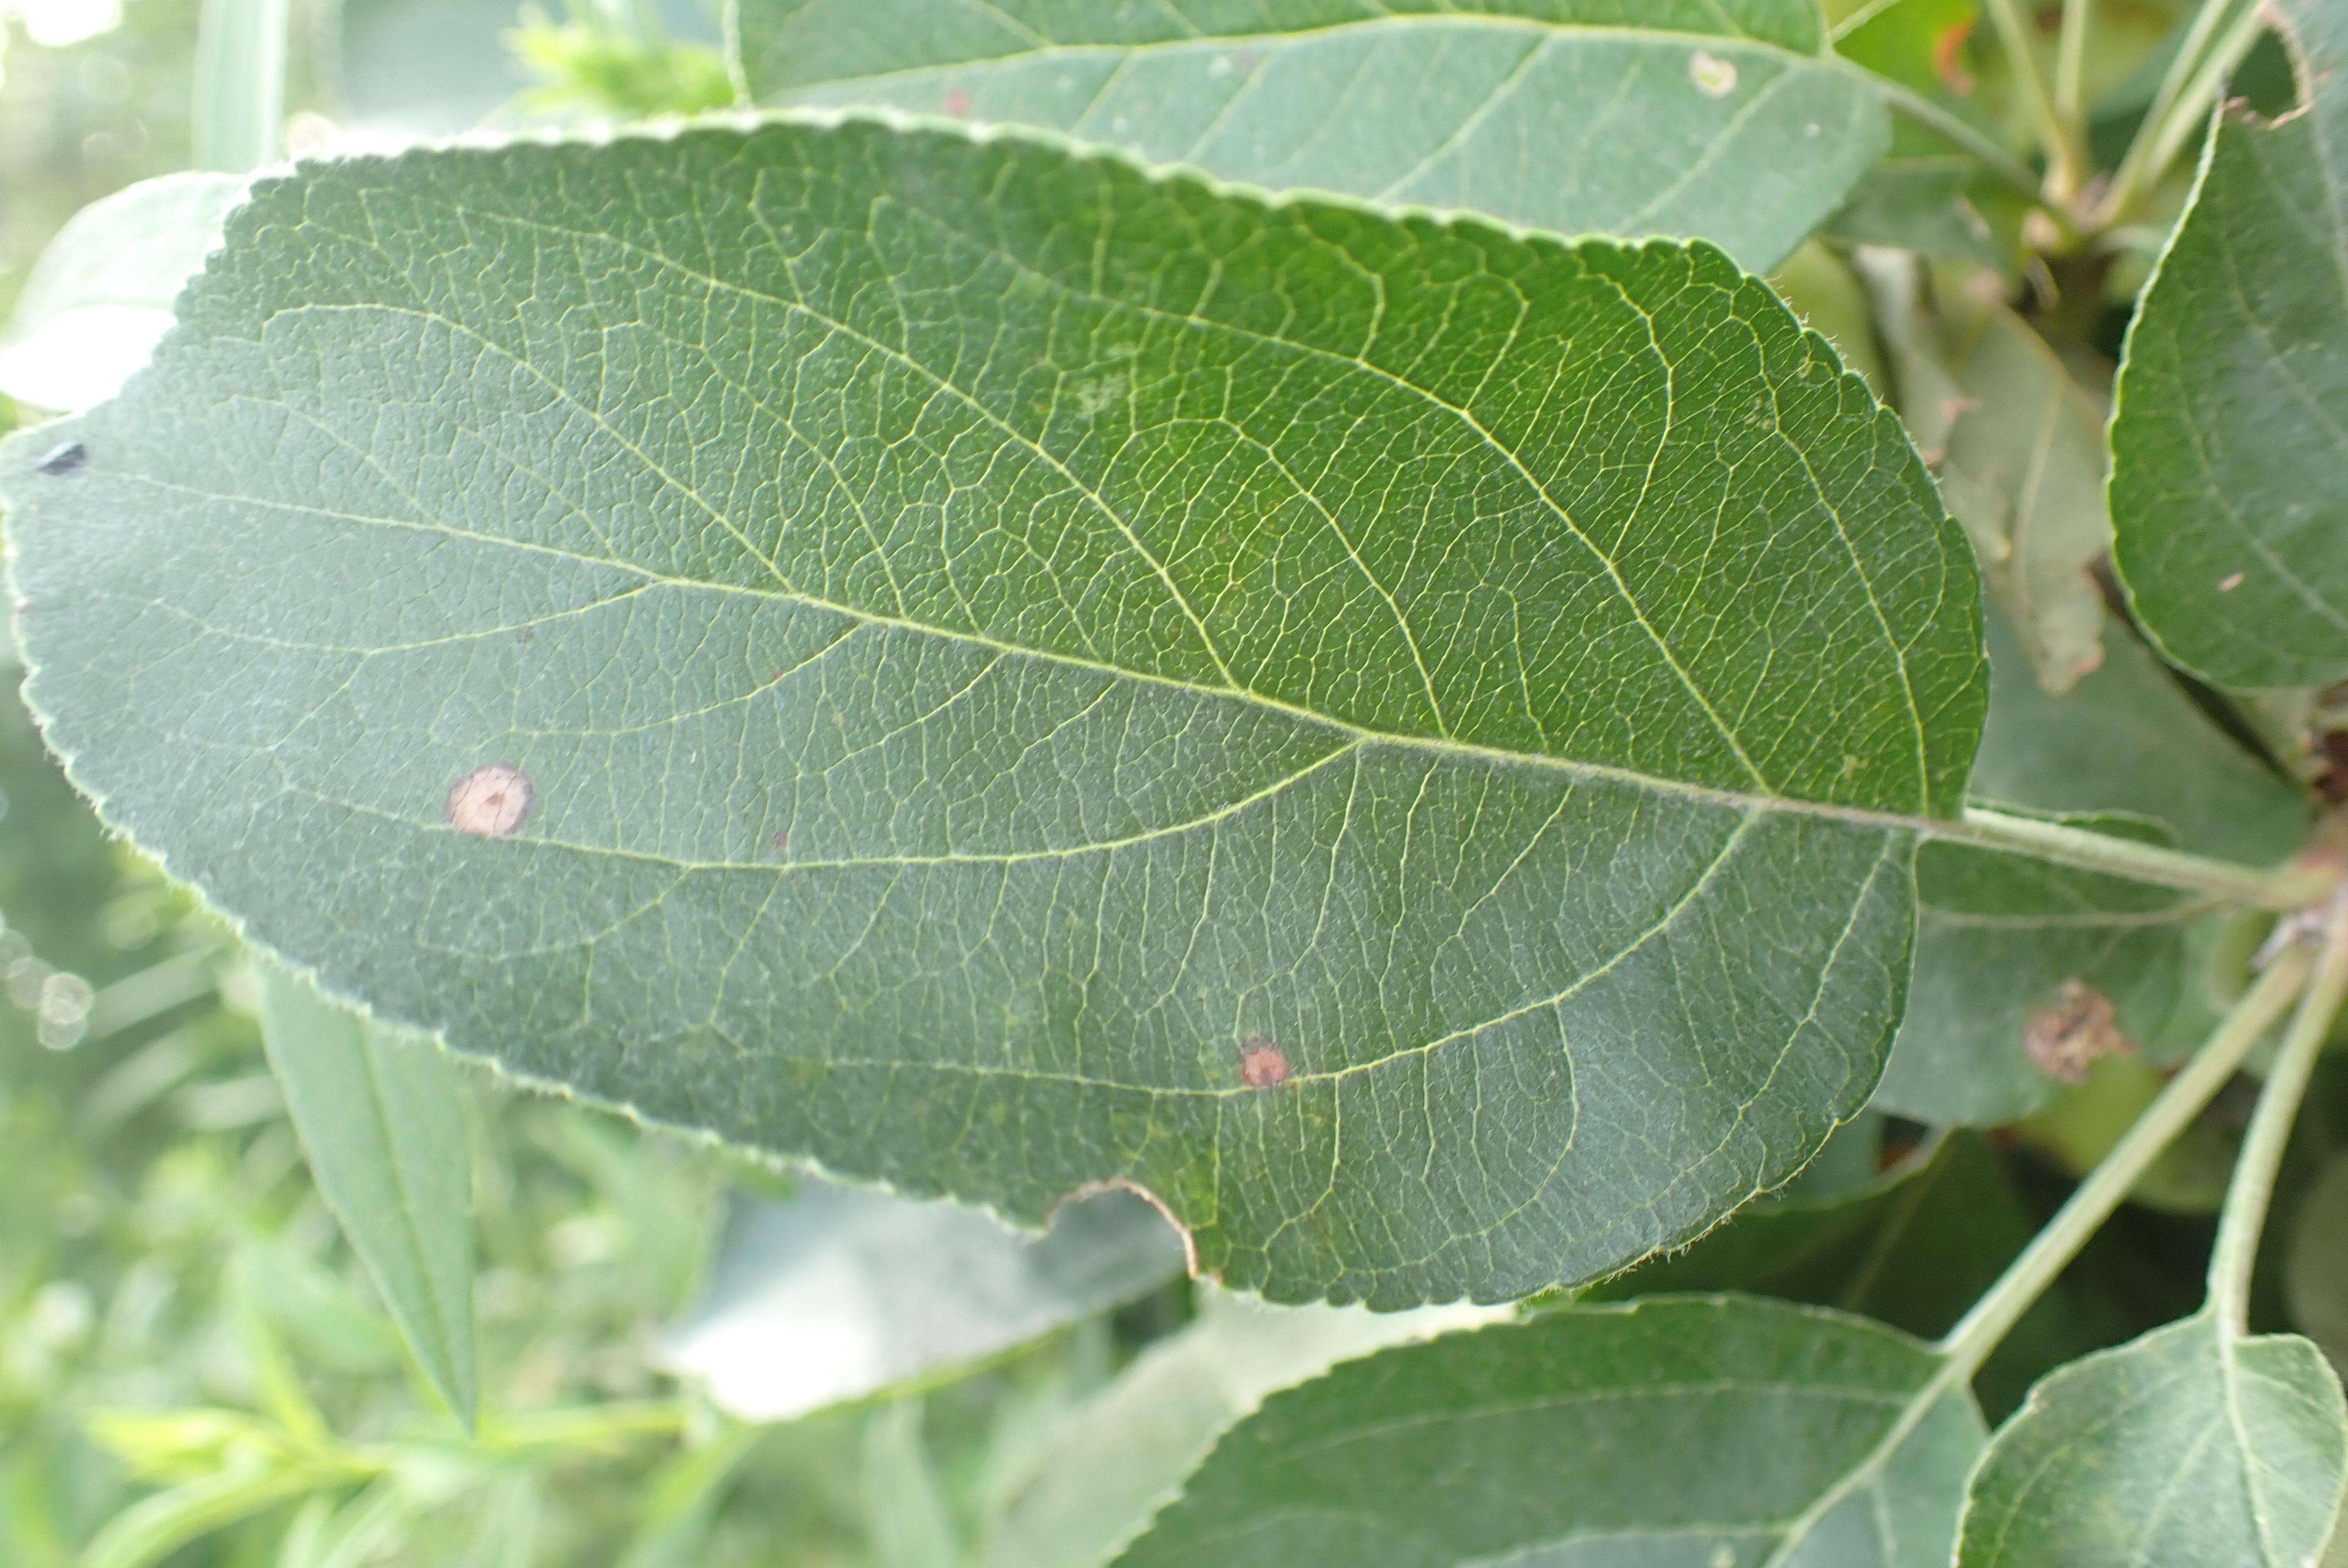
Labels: frog_eye_leaf_spot